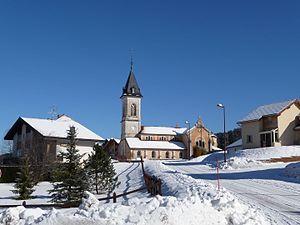
L'église Saint-Claude de Malbuisson est une église des XVIIe, XVIIIe et XXᵉ siècle à Malbuisson dans le Haut-Doubs en Franche-Comté. Elle est dédiée à Saint Claude.
Malbuisson est une commune française située dans le département du Doubs en région Bourgogne-Franche-Comté, sur le bord du lac de Saint-Point. Les habitants se nomment les Malbuissonnais et Malbuissonnaises.